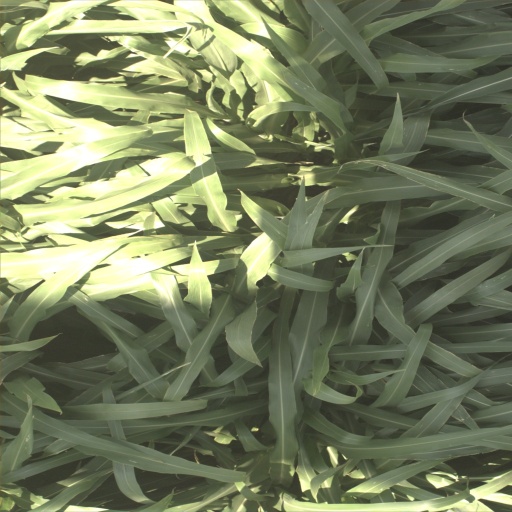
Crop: sorghum